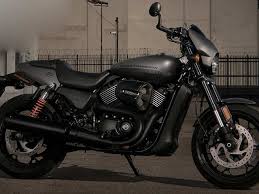
Vehicle type: Motorcycles